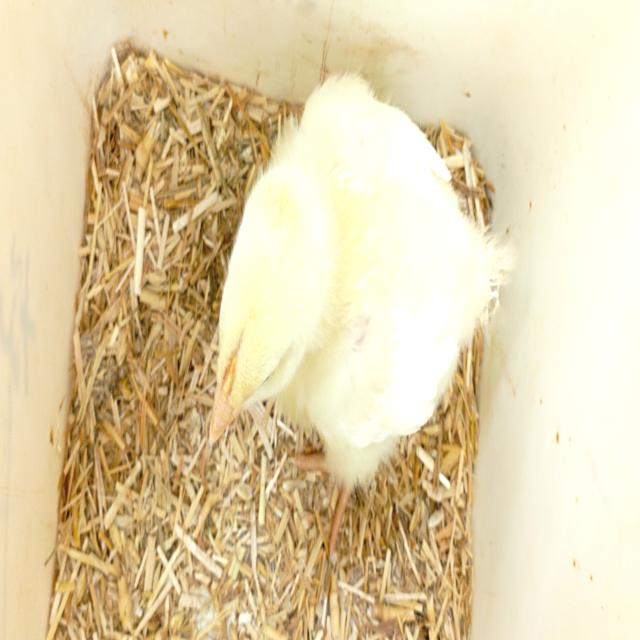
Weight: 191 g